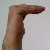
The image shows a hand gesture representing a space in Indian Sign Language.